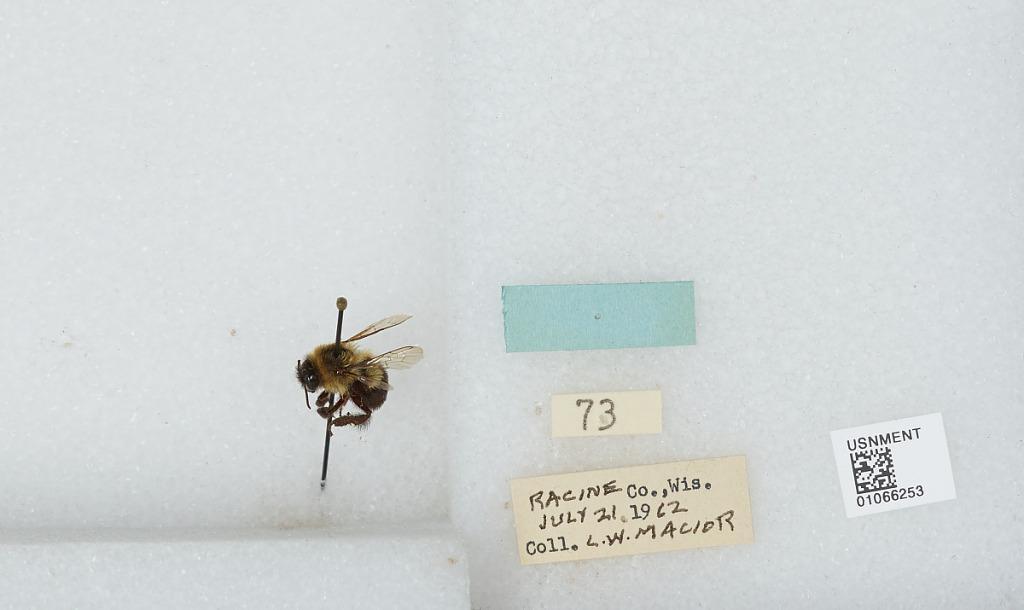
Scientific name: Bombus (Pyrobombus) bimaculatus Cresson
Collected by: L. Macior
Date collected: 1962-7-21
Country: United States
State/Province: Wisconsin
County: Racine
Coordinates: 42.78, -87.76